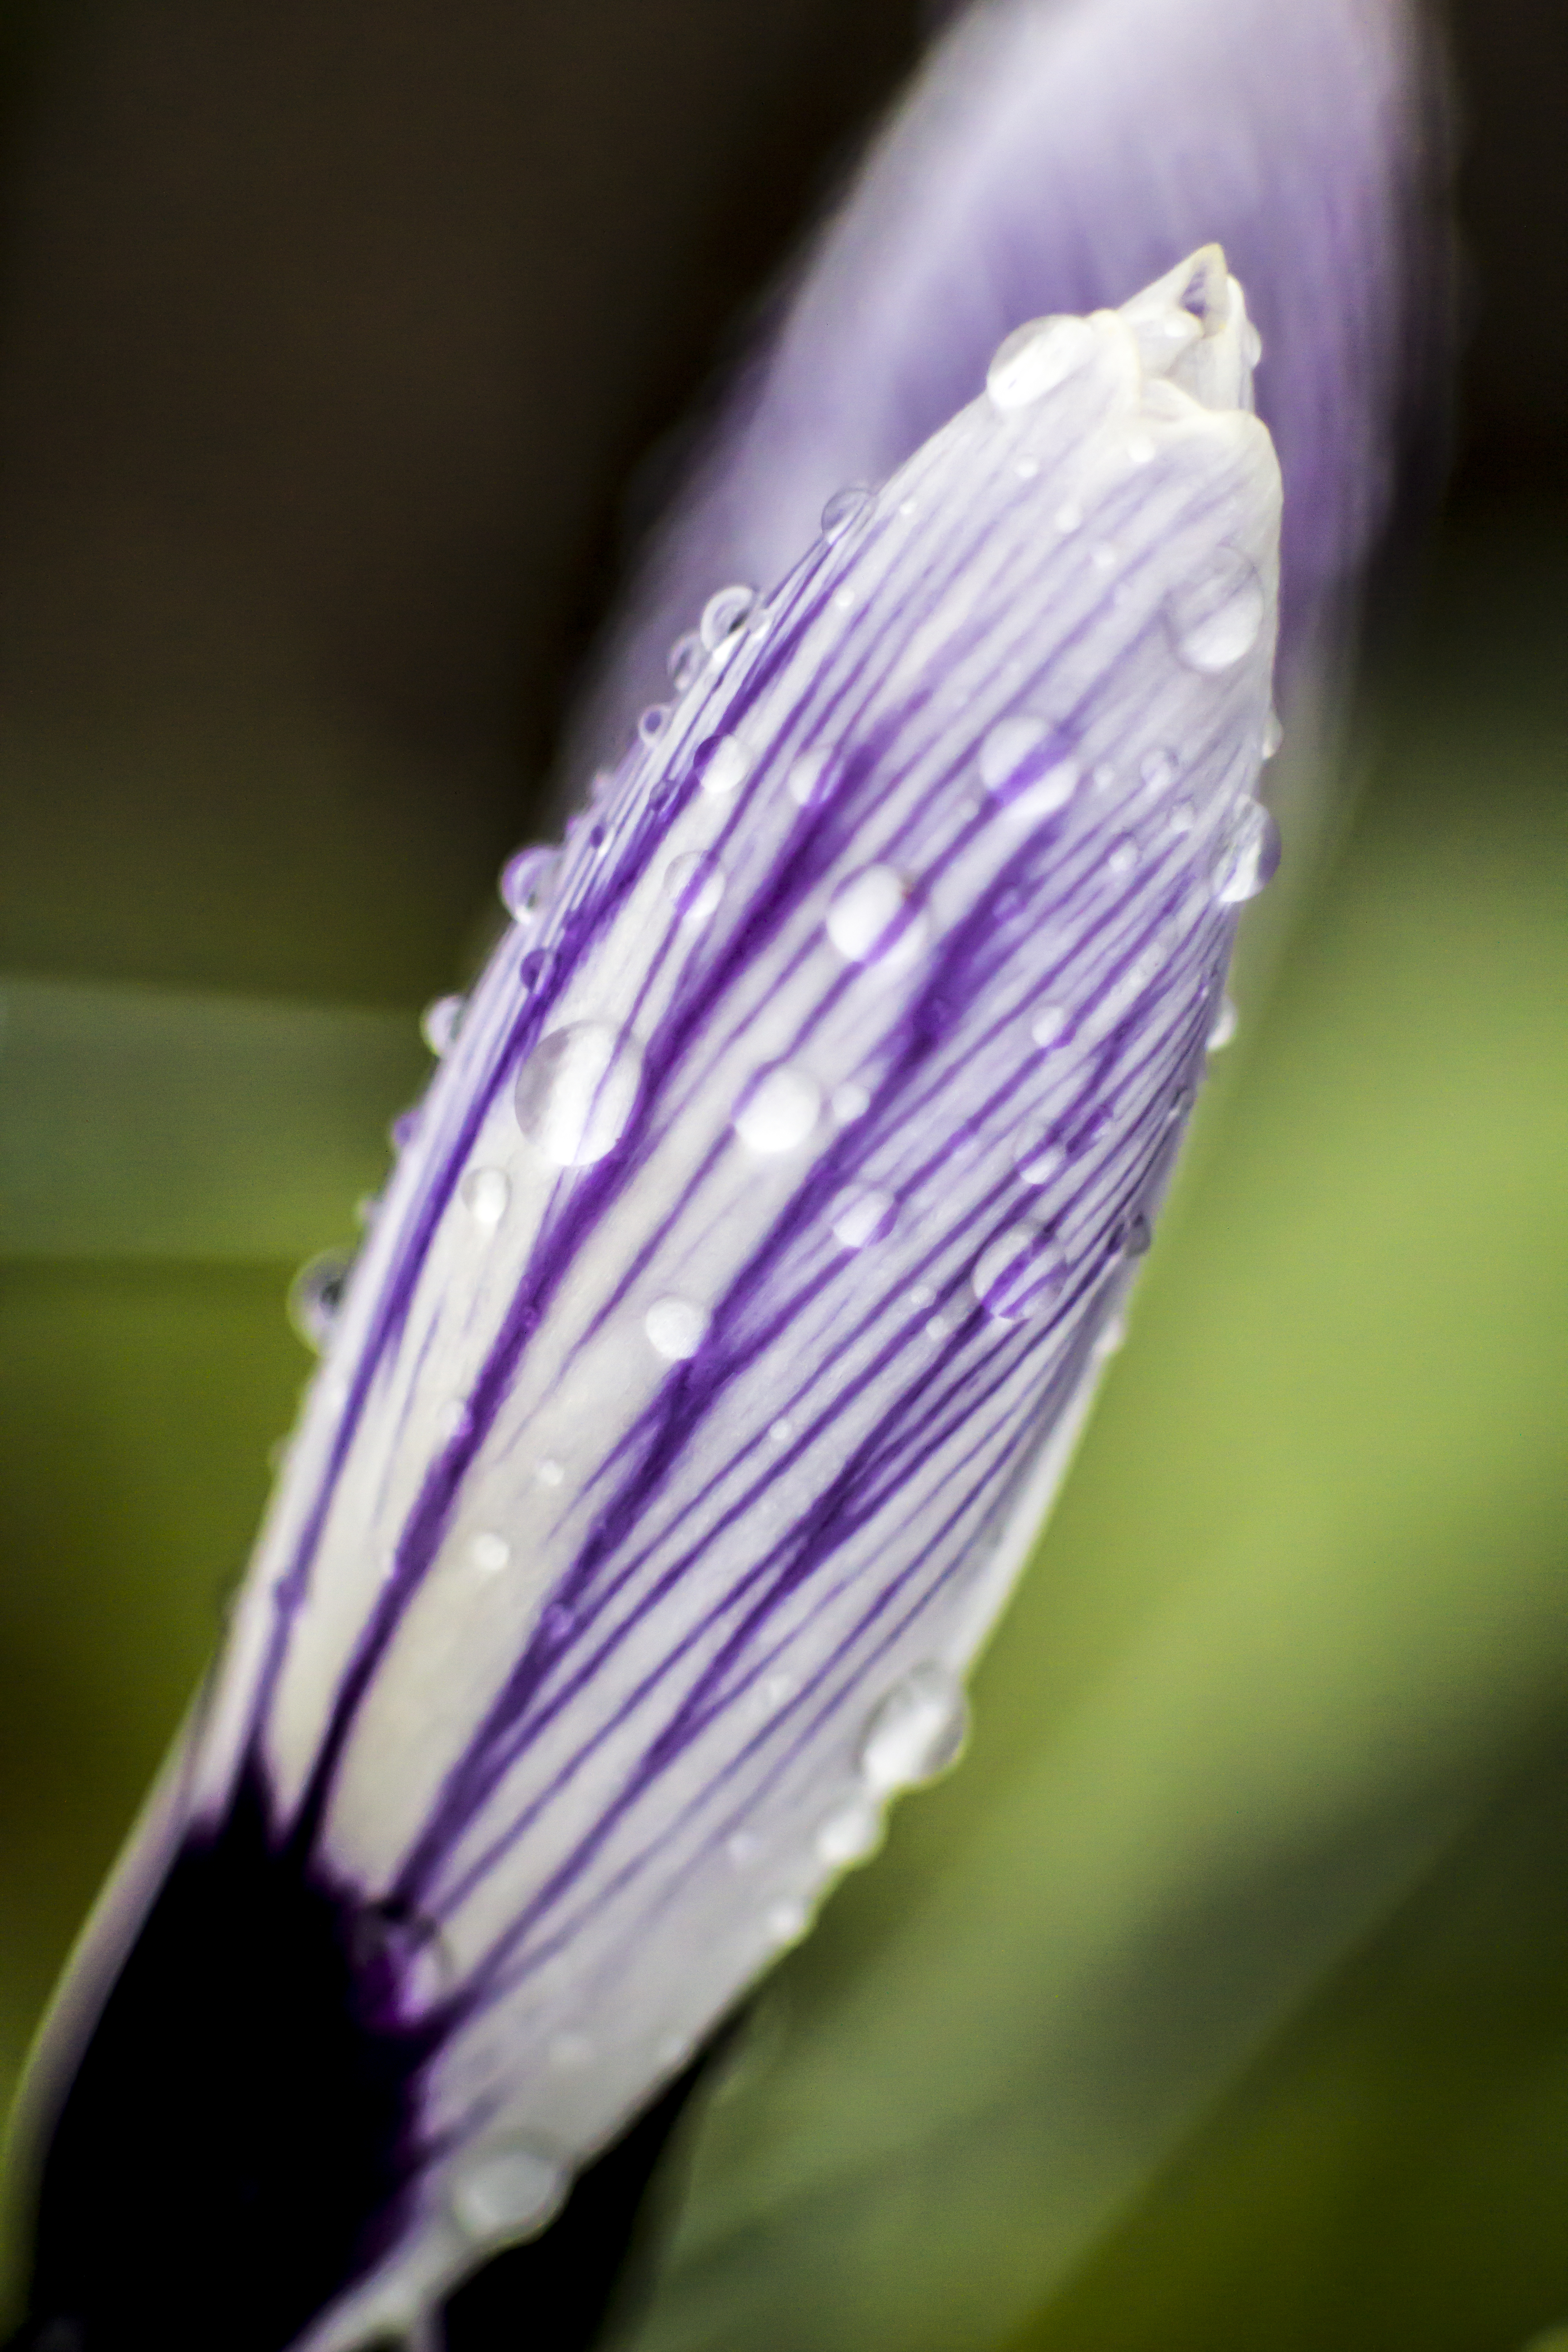
nature, blossom, plant, photography, leaf, flower, purple, petal, pollen, green, botany, flora, wildflower, close up, cool image, eye, macro photography, flowering plant, plant stem, land plant